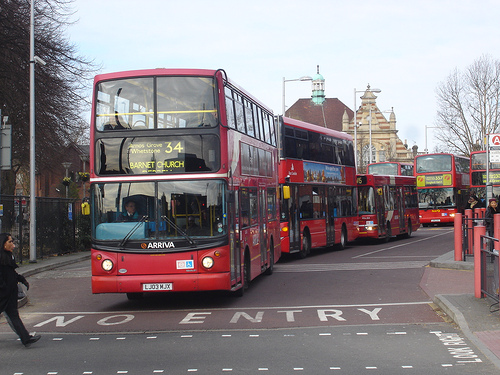
user: Given an image and a question. Answer the question in a short answer. Question: On what type of fuel do these machines run? Short Answer:
assistant: diesel